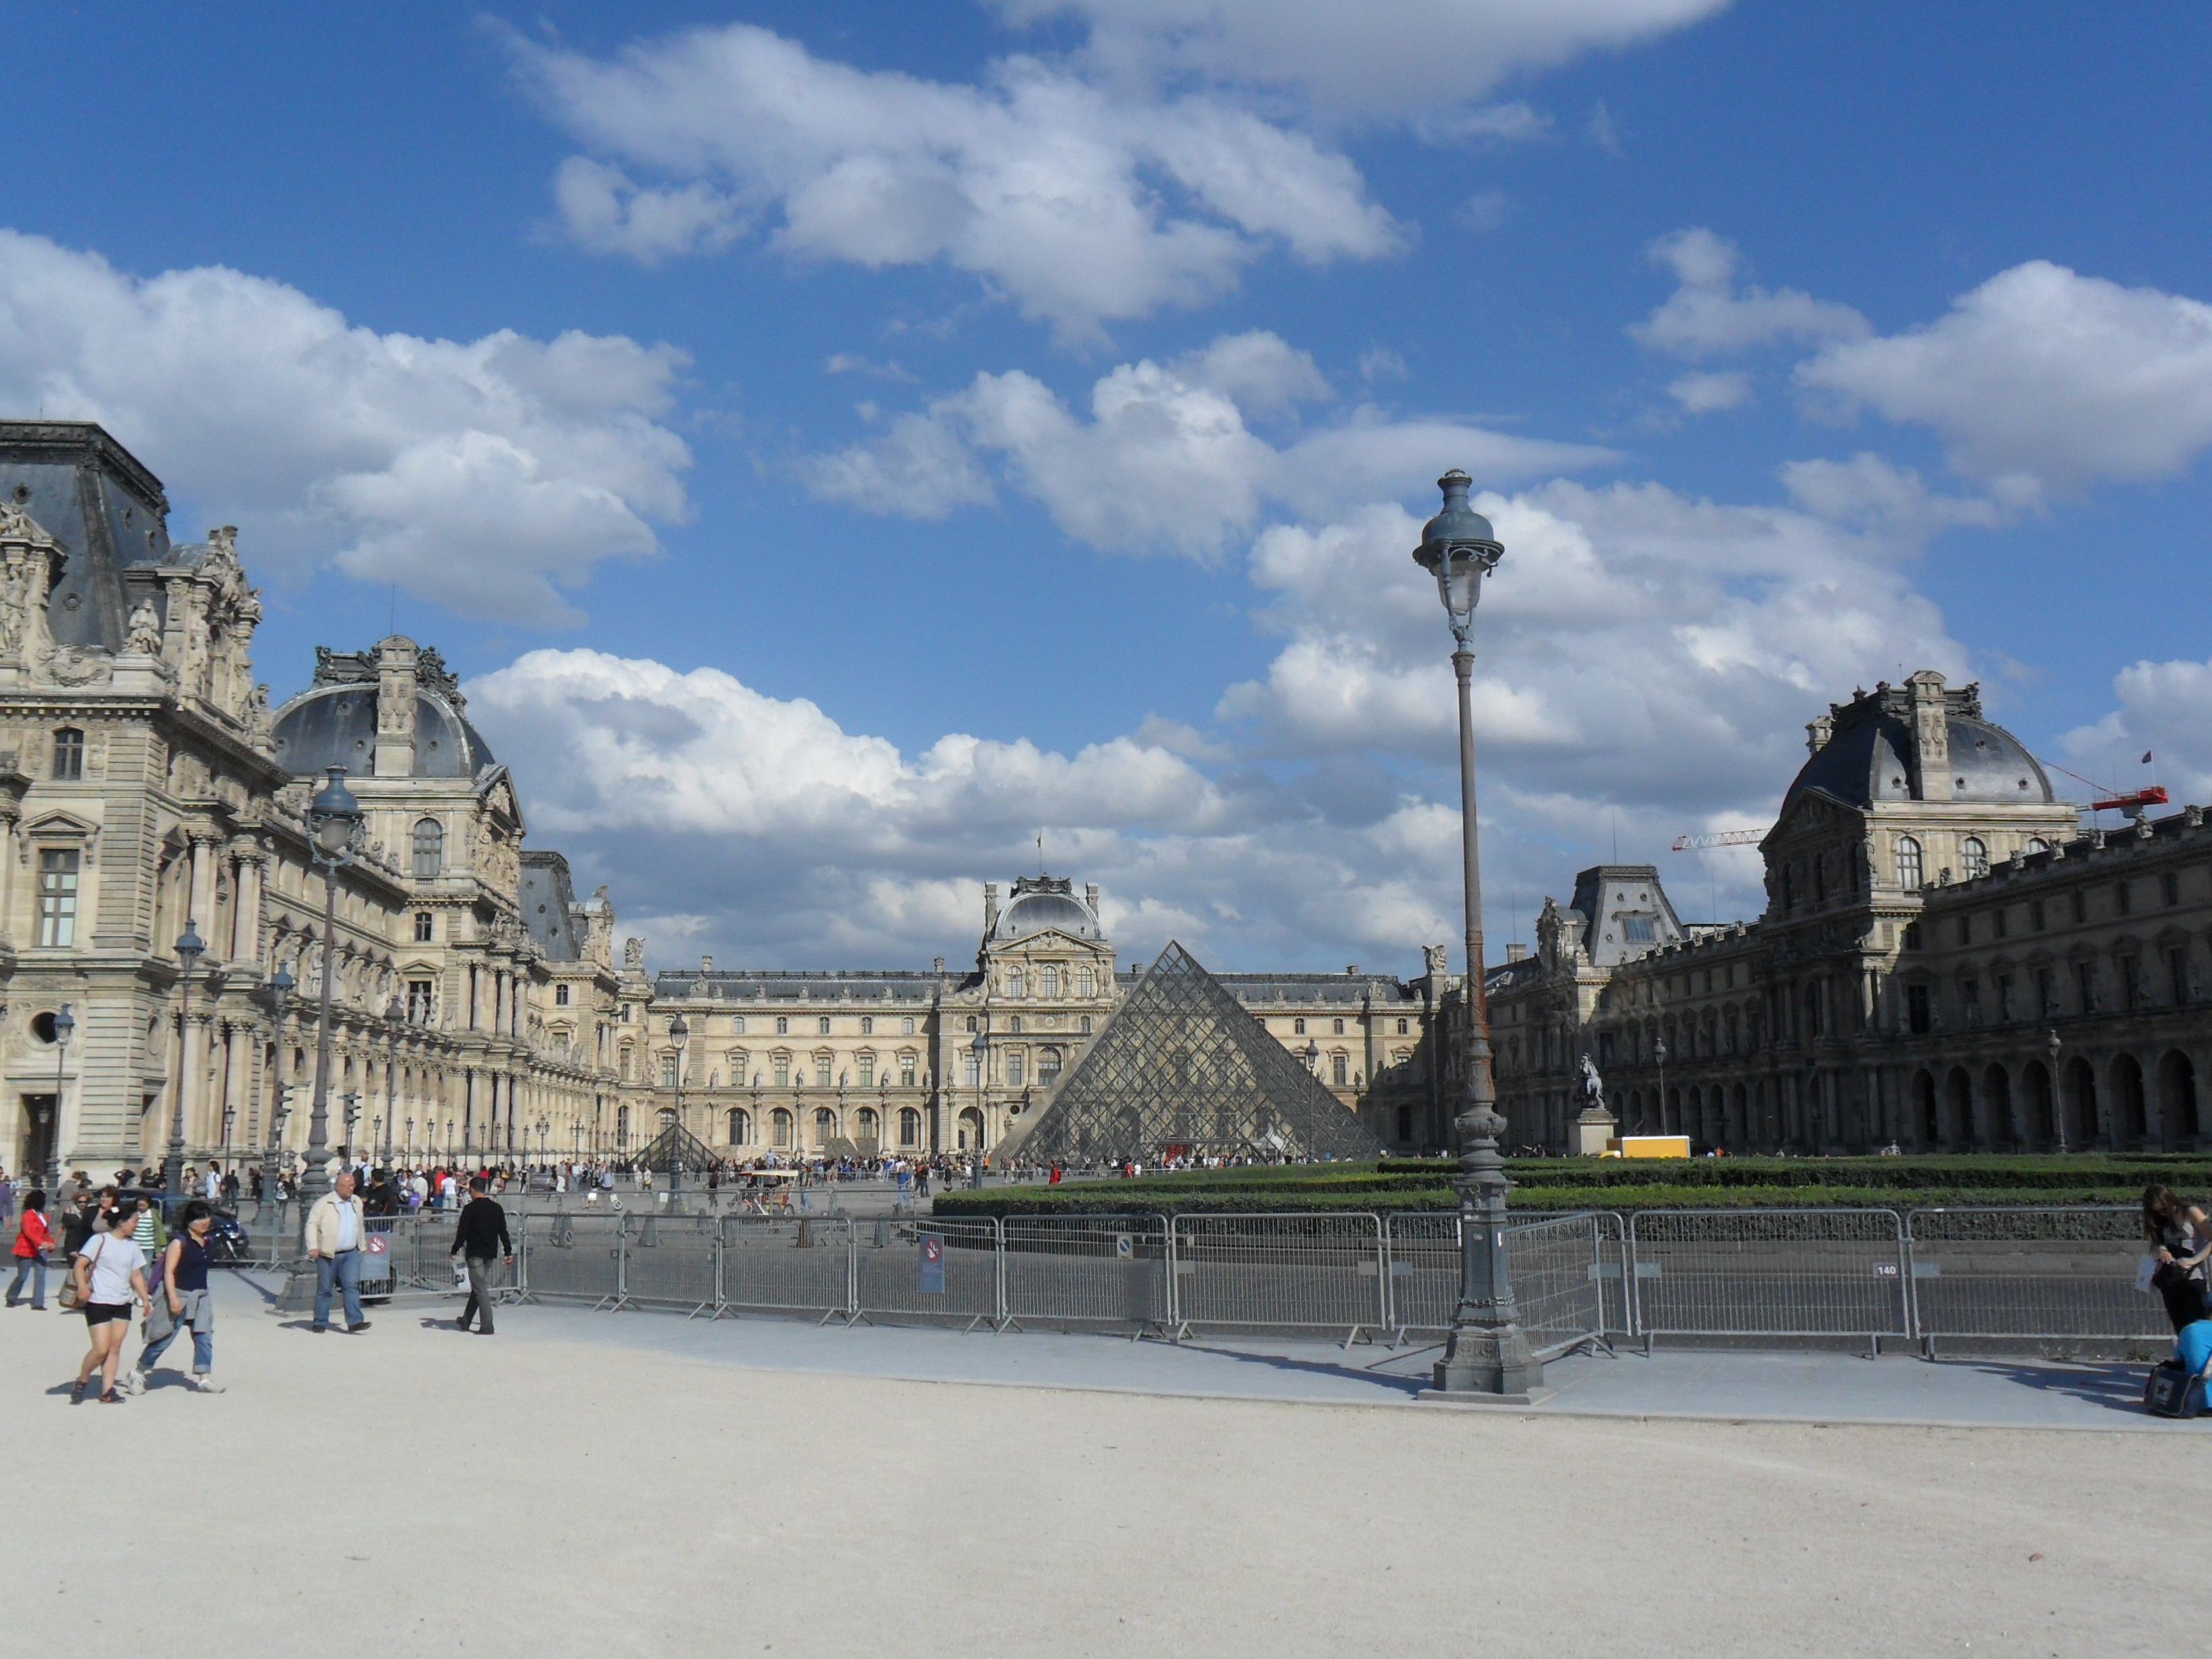
architecture, boardwalk, palace, city, paris, walkway, monument, cityscape, vacation, france, louvre, pyramid, plaza, square, landmark, rest, tourism, painting, sculpture, tour, mona lisa, buildings, fountain, culture, town square, exhibition, the museum, monuments, the art of, the royal palace